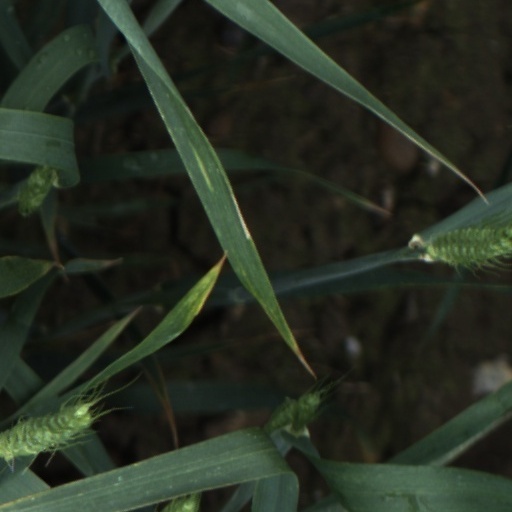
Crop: wheat